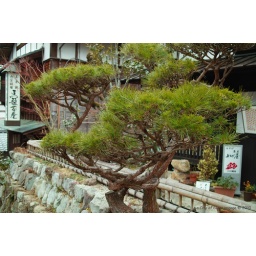
tree in front of house